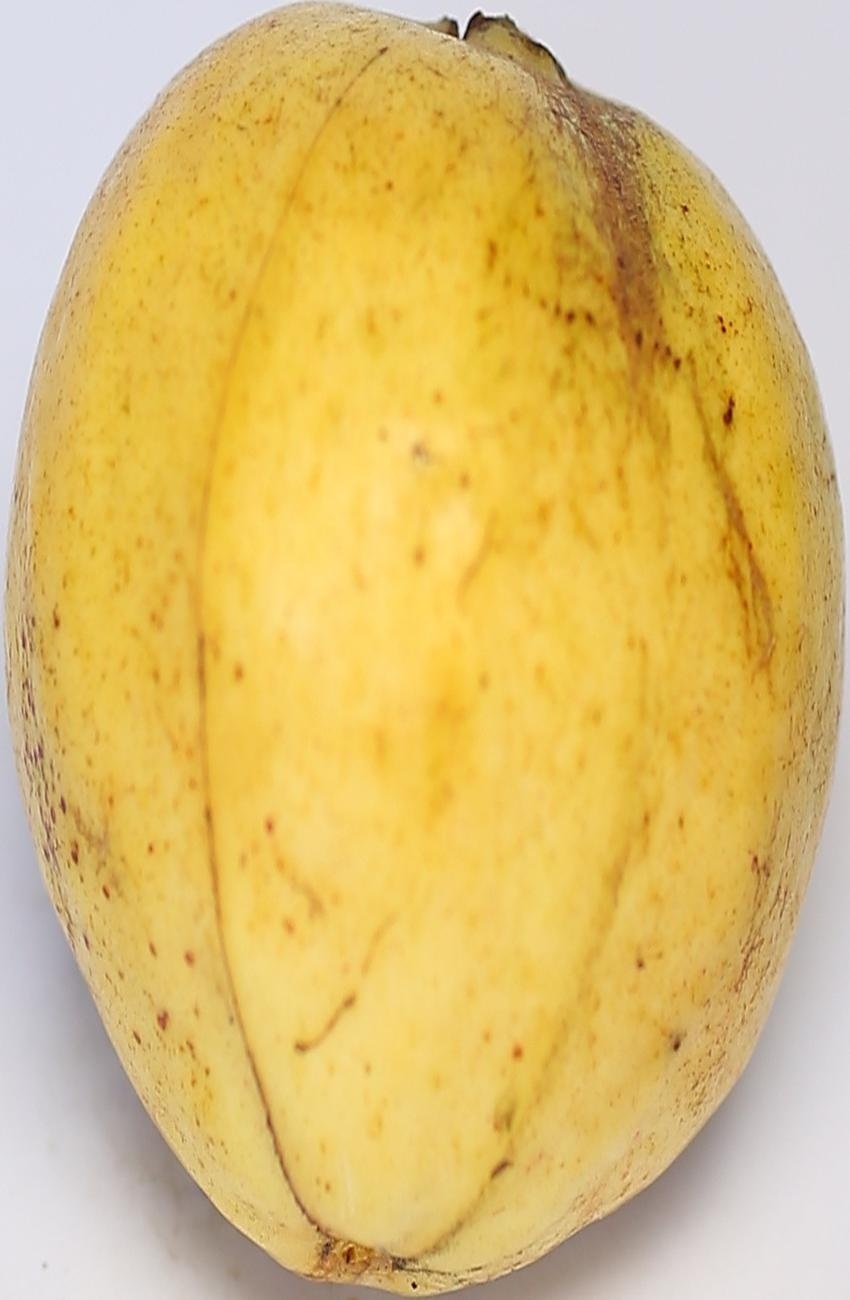
Maturity: ripe
Variety: thadhrami